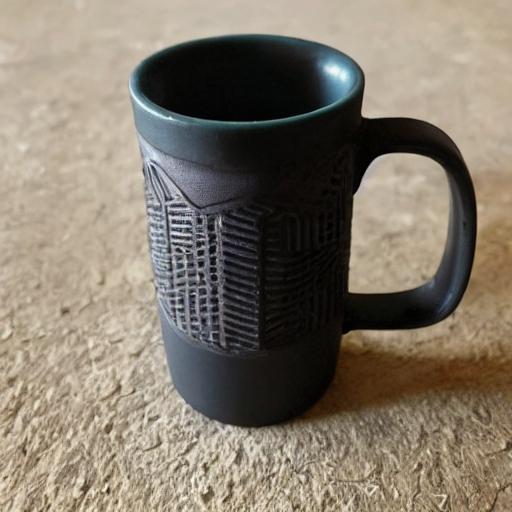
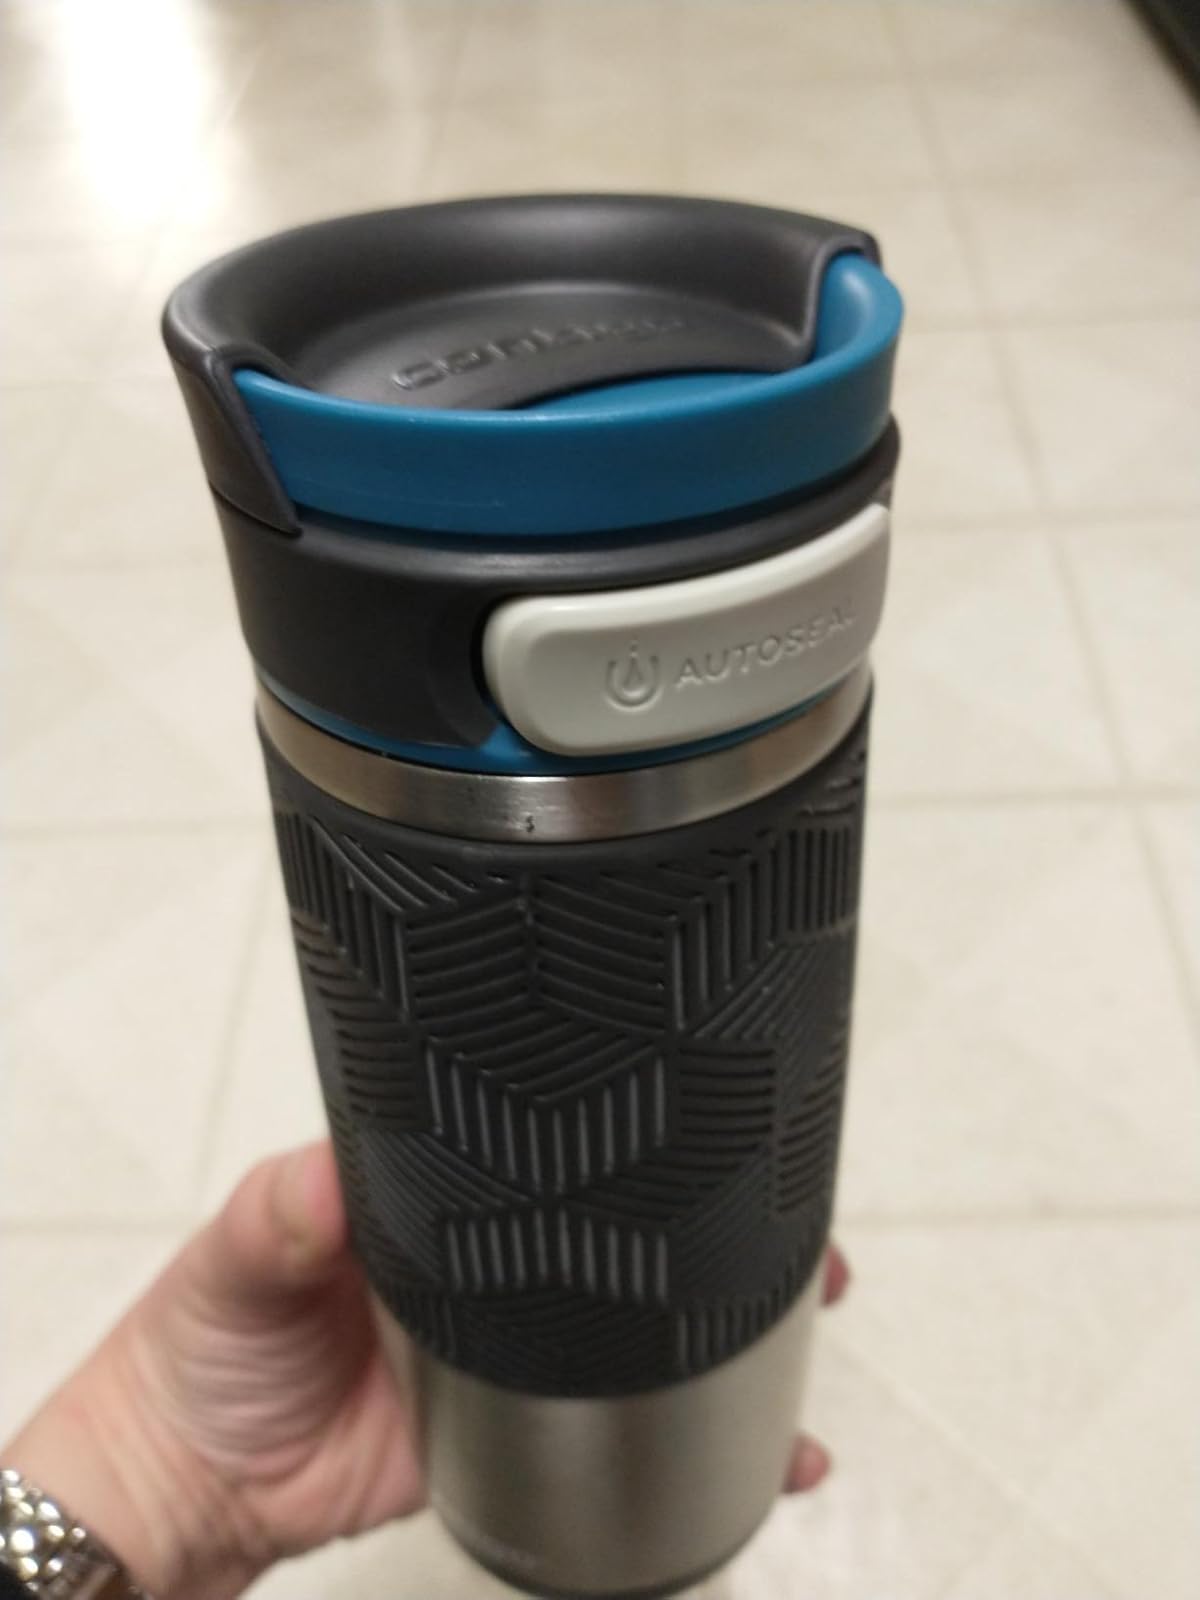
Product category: items_mug
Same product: no